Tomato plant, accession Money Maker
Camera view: bottom (45 deg); turntable rotation: 150 degrees
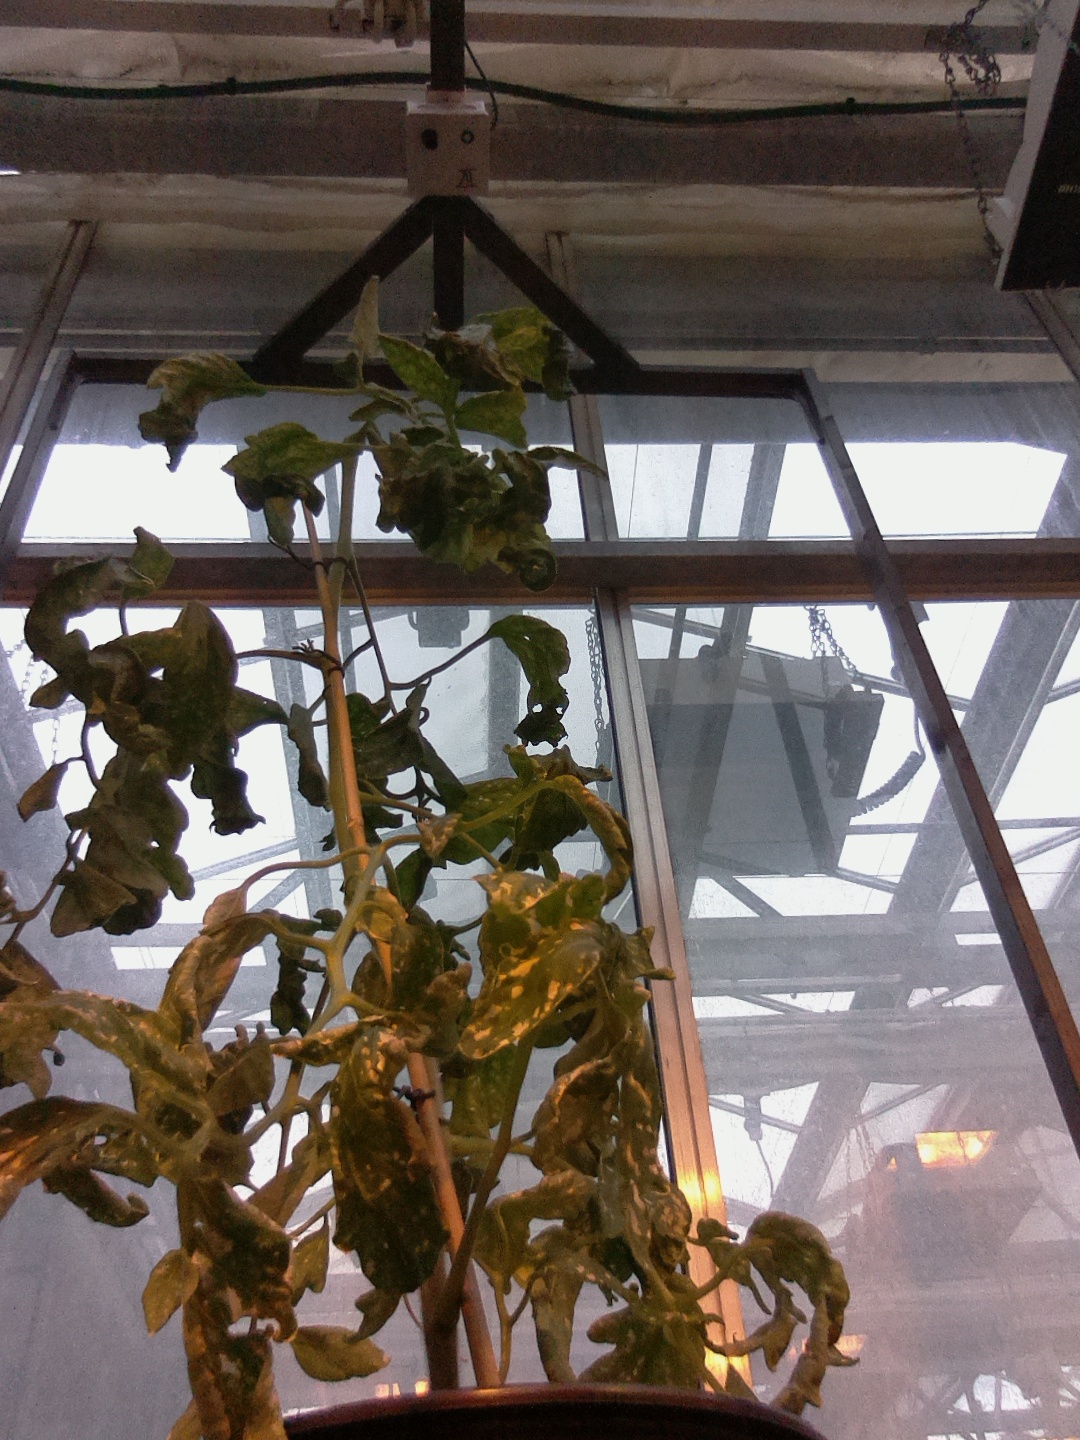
BBCH growth stage 52: 2 inflorescences visible